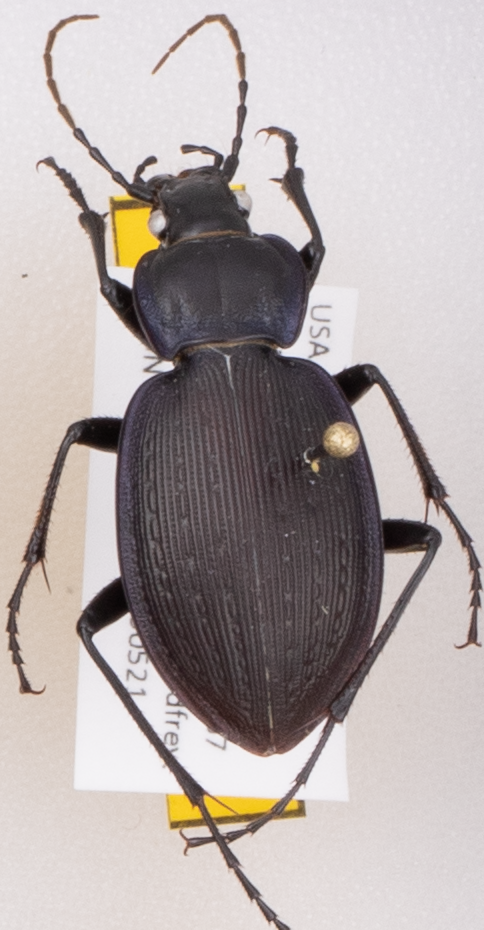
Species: Carabus goryi
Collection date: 2019-05-21
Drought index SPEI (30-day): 1.642
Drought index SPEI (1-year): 2.09
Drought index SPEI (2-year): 2.09